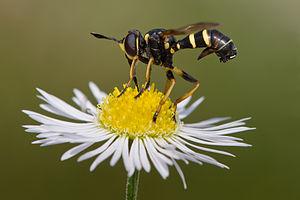
Conops est un genre d'insectes diptères brachycères de la famille des Conopidae. Les adultes se nourrissent de nectar. Le comportement d'une grande partie de ces espèces est inconnue ; pour celles dont il a été étudiée, la larve est obligatoirement endoparasite d'autres insectes, en particulier les hymenoptère pollinisateurs et parmi eux, les bourdons. L'espèce-type du genre est Conops flavipes.
Conops flavipes est une espèce d'insectes diptères de la famille des Conopidae et du genre Conops. Endoparasite de Vespula rufa, elle est commune sur l'ensemble de l'écozone paléarctique. Il s'agit de l'espèce-type du genre Conops qui est lui-même le type biologique de la famille Conopidae.